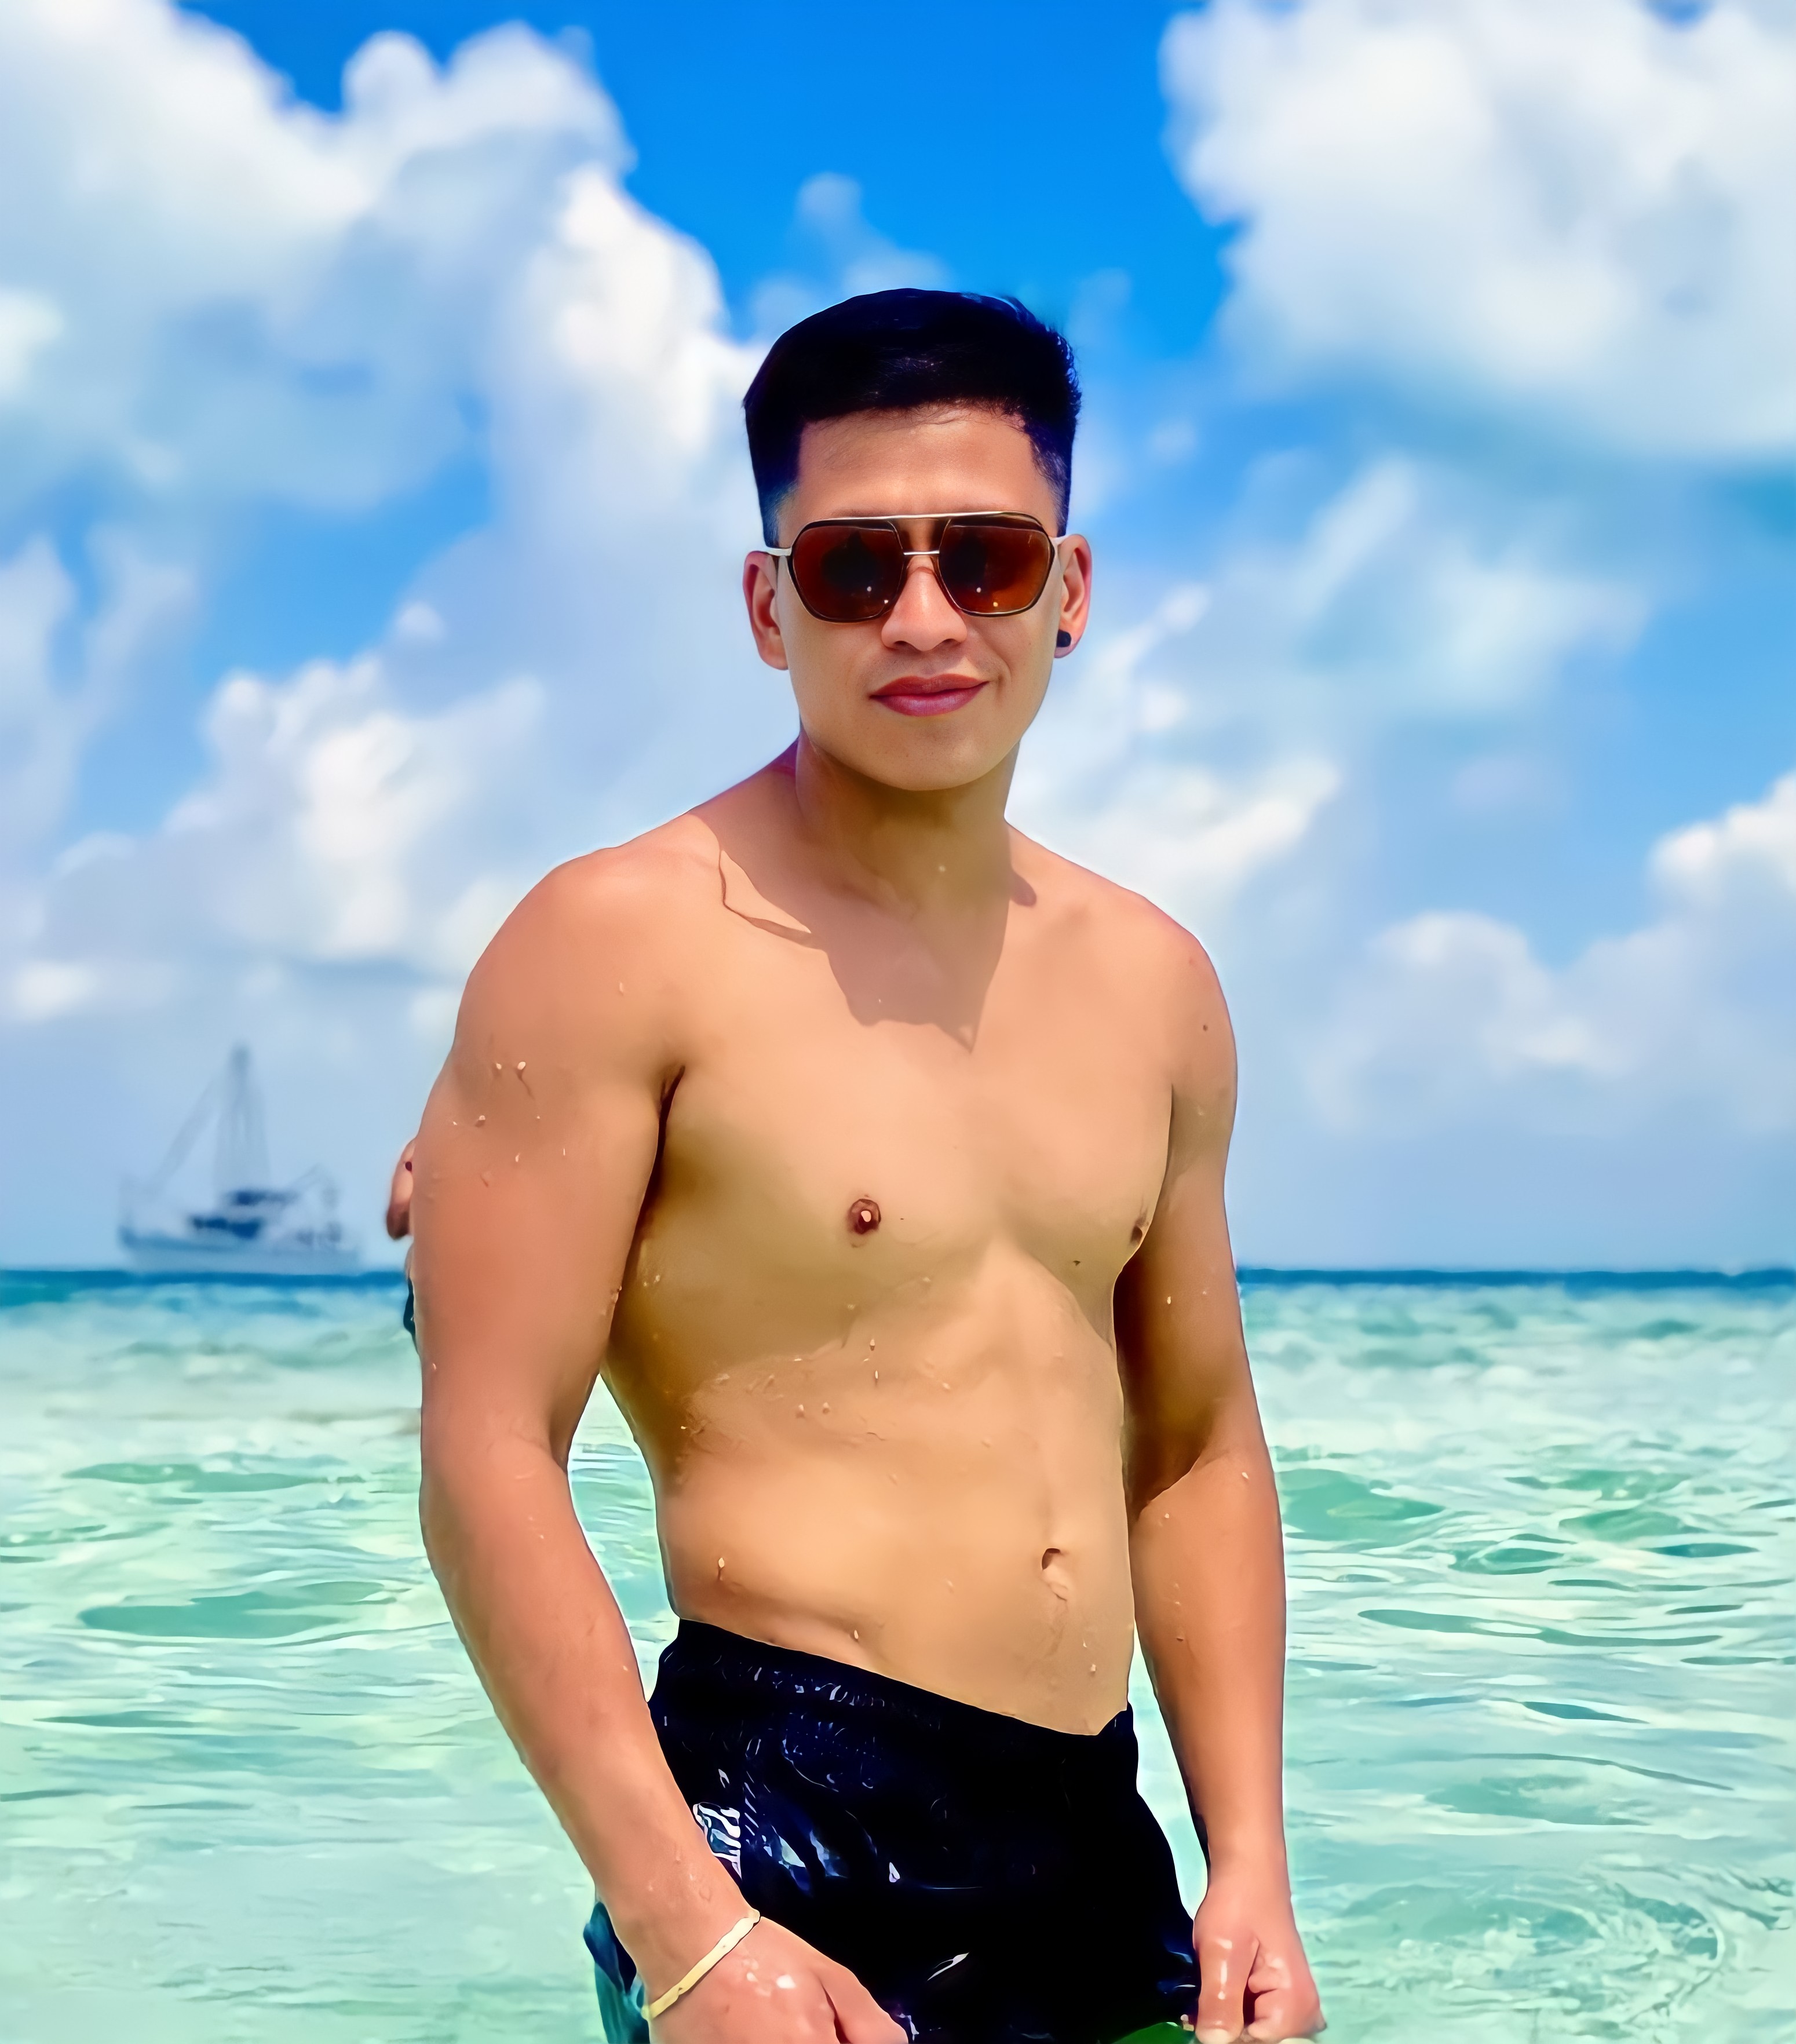
male, man, person, people, sea, beach, ocean, pose, model, shirtless, abs, body, sunglasses, sky, portrait, swimsuit, muscles, blue, photos, water, glasses, head, cloud, daytime, vision care, muscle, goggles, trunks, People on beach, human body, swimwear, travel, body of water, waist, chest, boat, leisure, happy, trunk, eyewear, fun, abdomen, Barechested, horizon, beauty, holiday, electric blue, sun tanning, board short, cumulus, tropics, caribbean, tourism, wind, undergarment, vacation, island, facial hair, wave